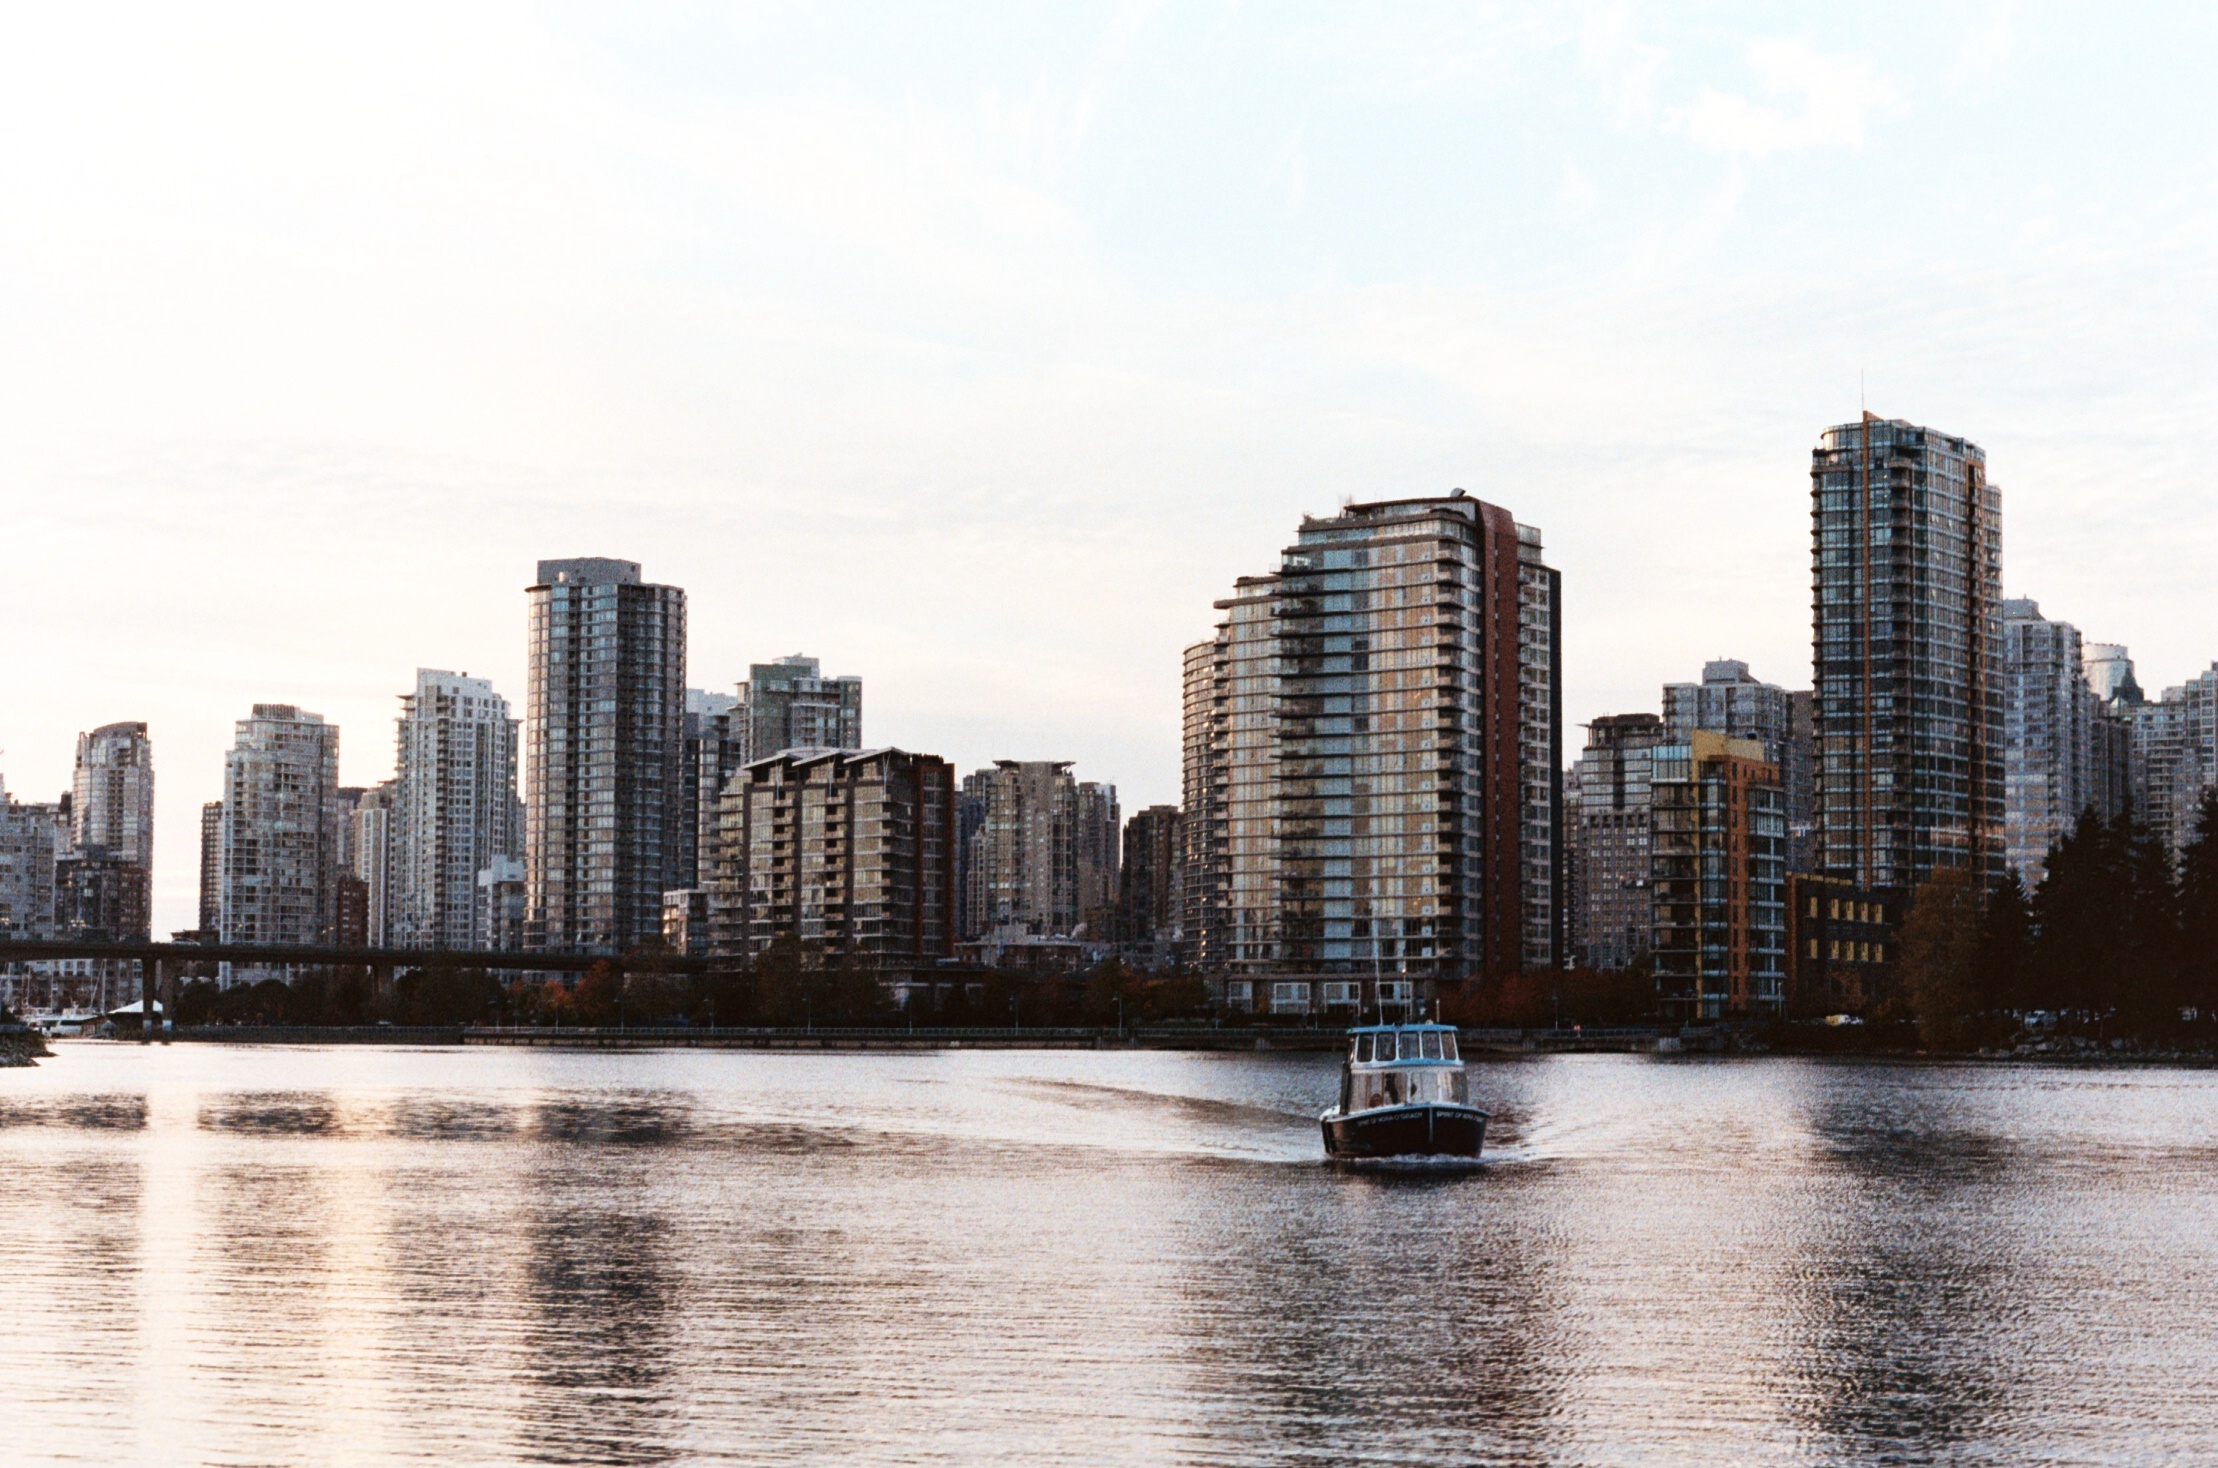
horizon, skyline, city, skyscraper, film, cityscape, downtown, vancouver, tower block, 35mm, britishcolumbia, metropolis, 55mm, k1000, pentaxk1000, pentax55mmf2, lomography400, 400iso, asahipentax, pentax55, petaxprime, urban area, geographical feature, human settlement, metropolitan area